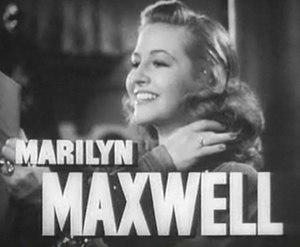
Marilyn Maxwell est une actrice américaine, née le 3 août 1921 à Clarinda, Iowa et morte d'une crise cardiaque le 20 mars 1972 à Beverly Hills, Californie.